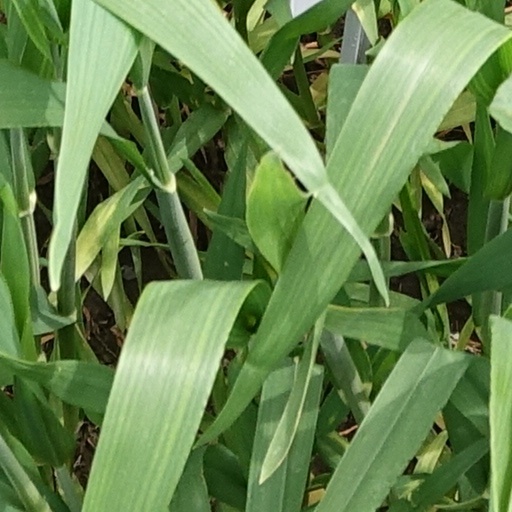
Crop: wheat